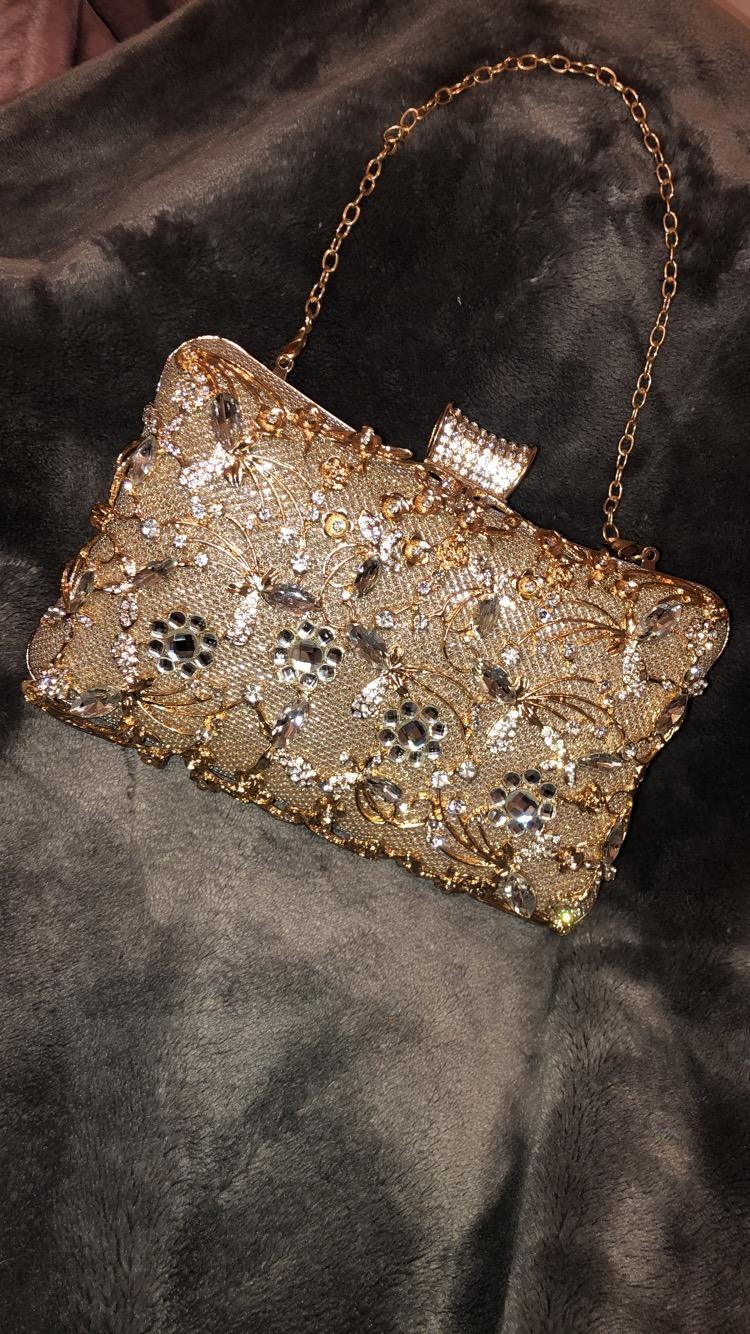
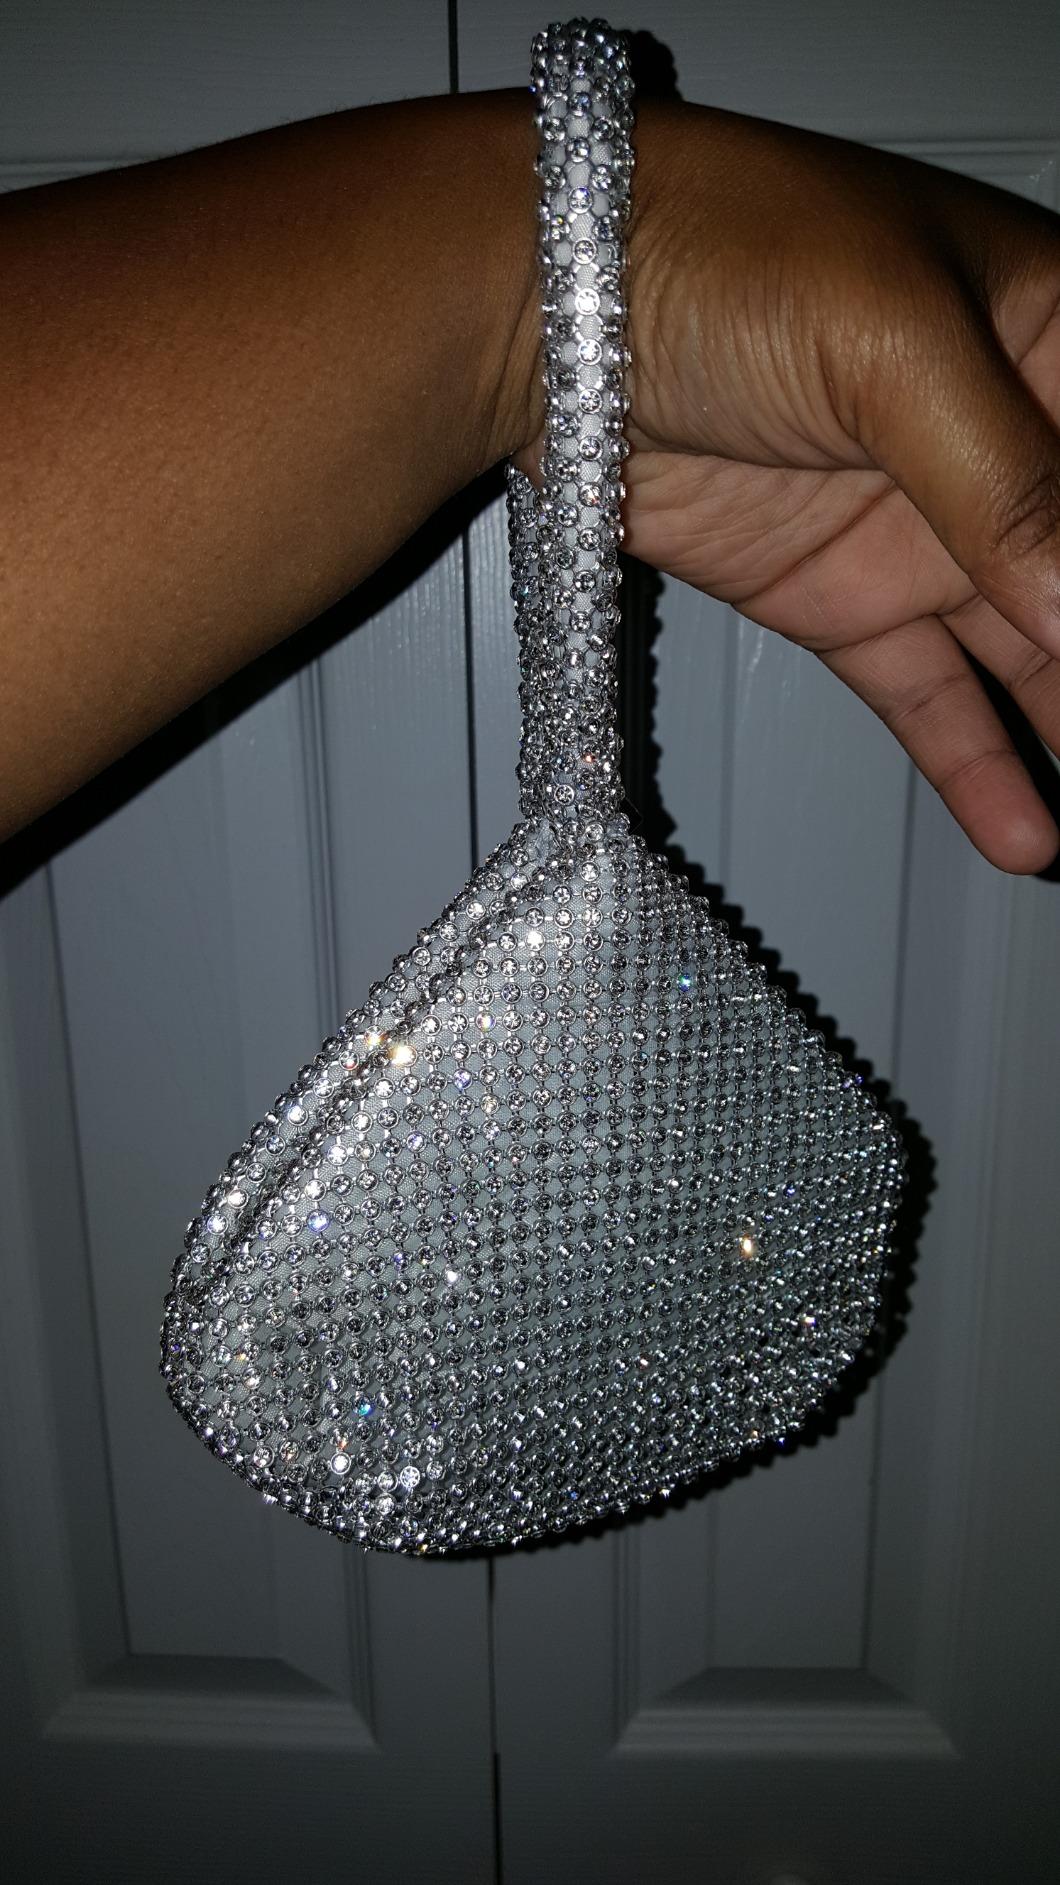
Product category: accessories_handbag
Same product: no